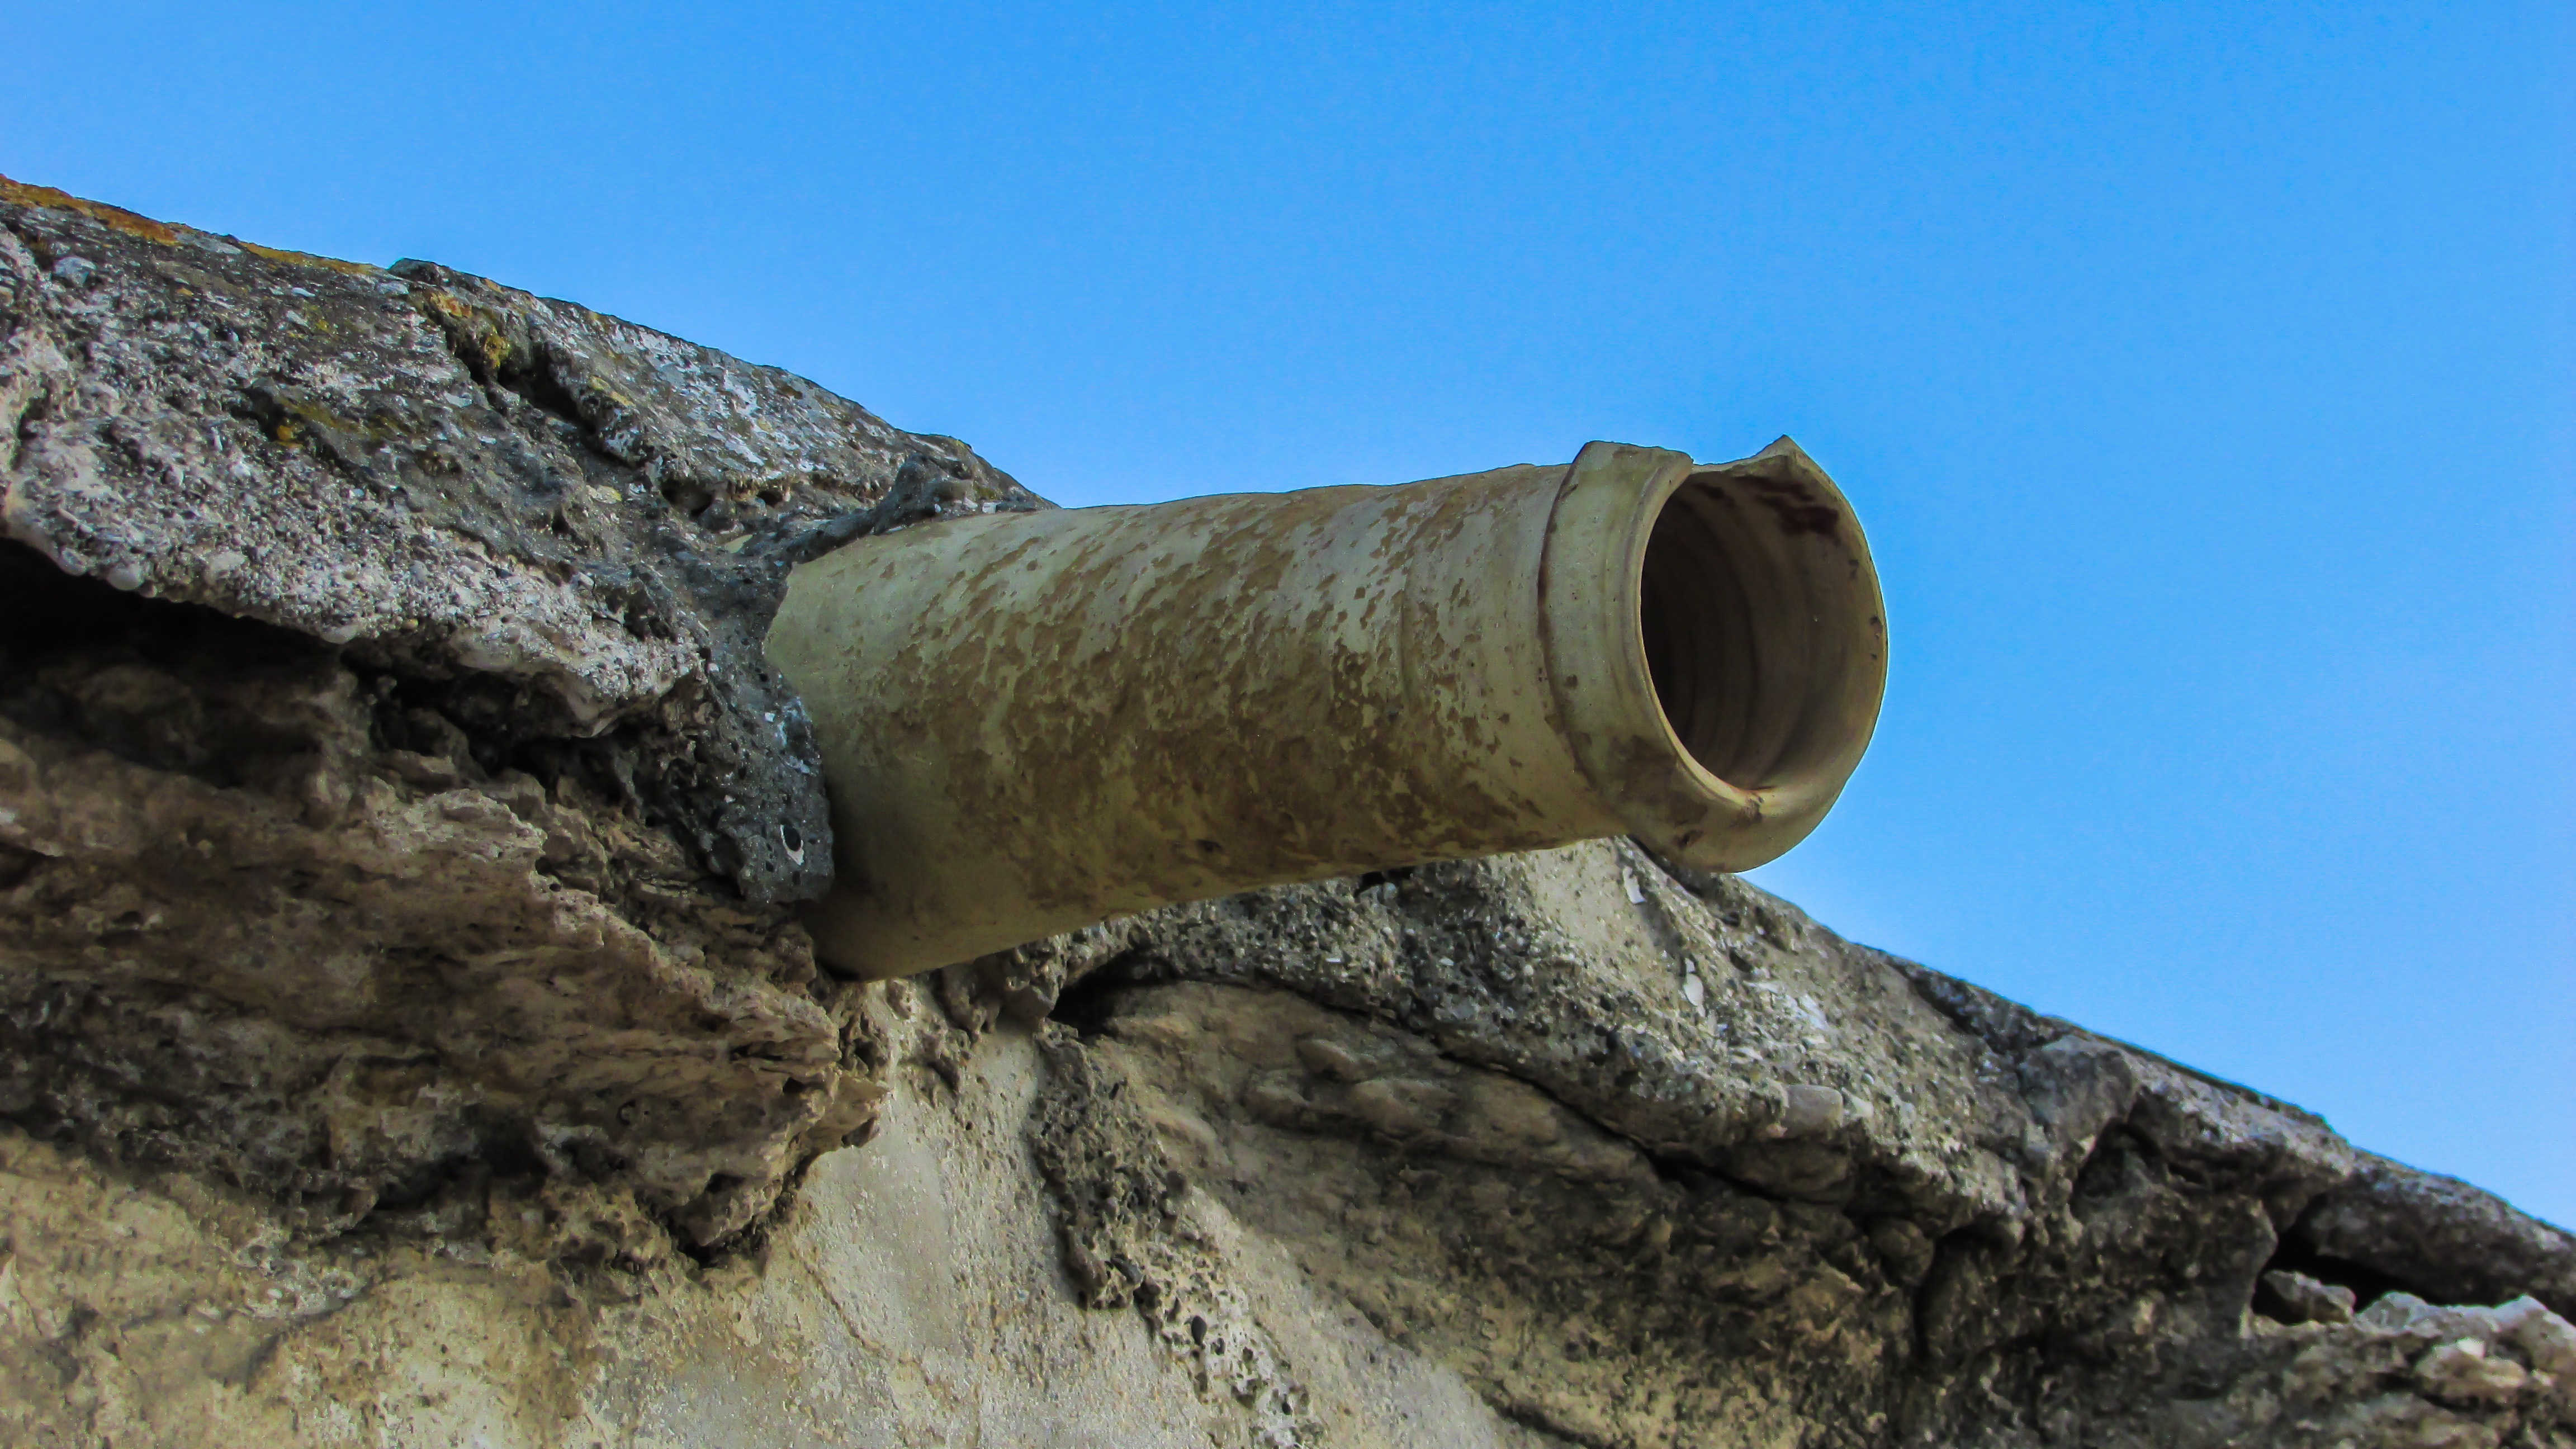
rock, architecture, house, roof, old, terrain, material, geology, gutter, aged, pottery drainpipe